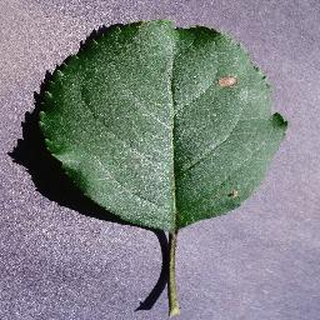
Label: apple_black_rot